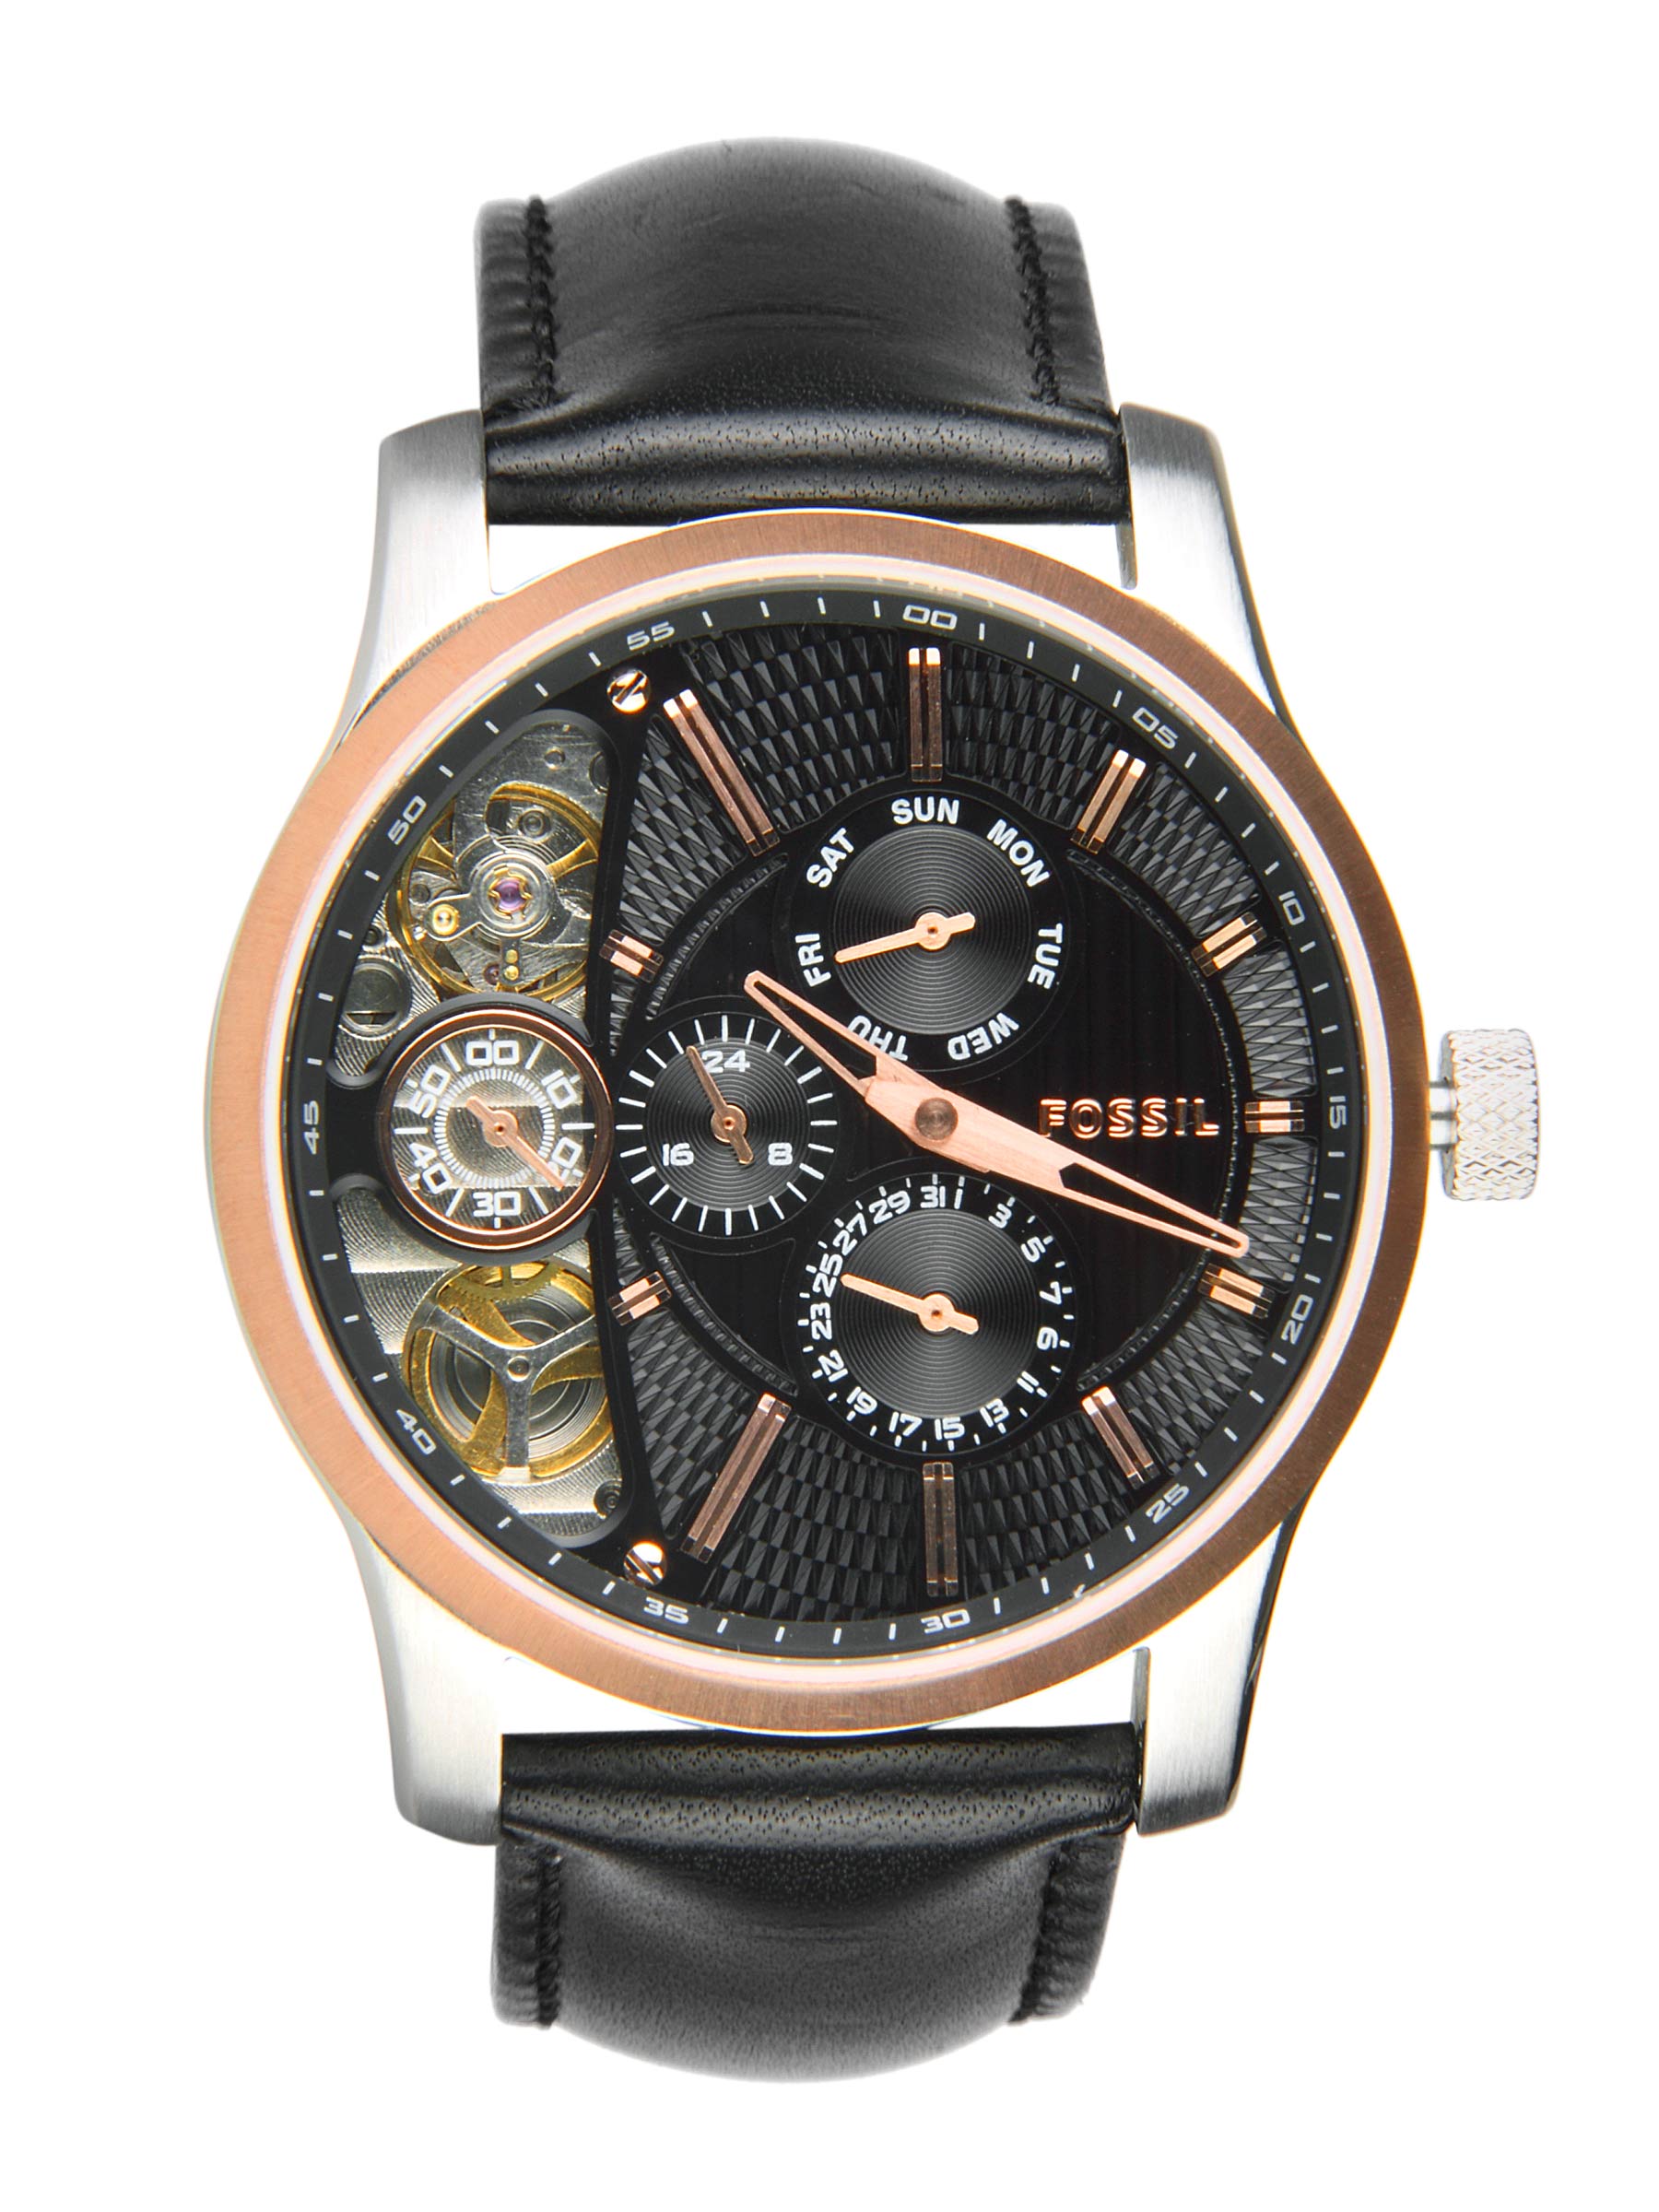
Fossil Men Black Dial Watch ME1099
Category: Accessories / Watches / Watches
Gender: Men
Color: Black
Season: Winter 2016
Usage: Casual